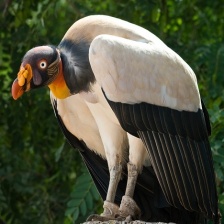
Species: KING VULTURE
Scientific name: SARCORAMPHUS PAPA
ImageNet parent category: vulture